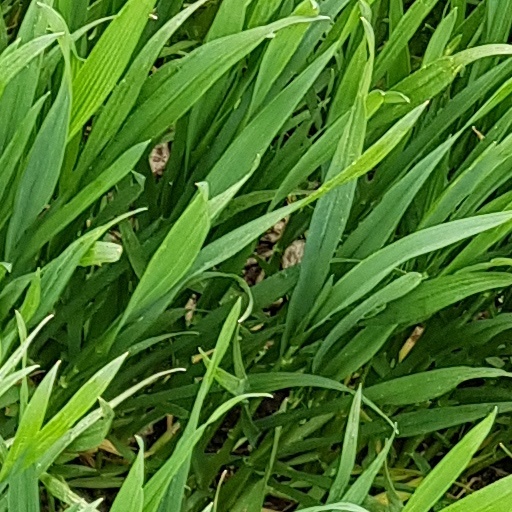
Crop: wheat